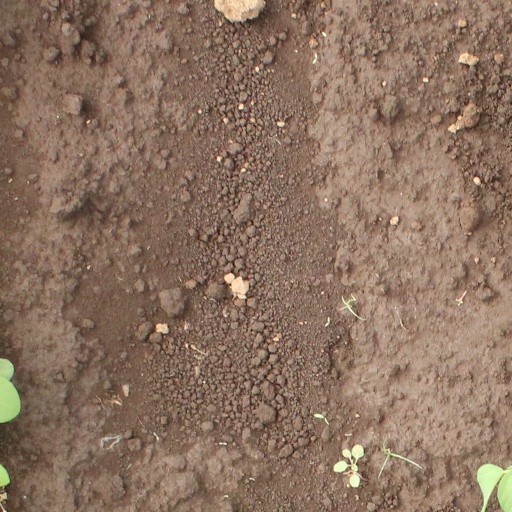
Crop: soybean